Cultural assimilation of Native Americans

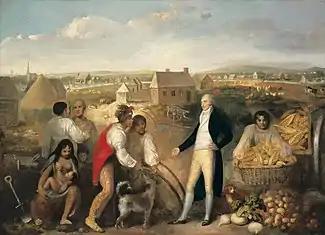
Indian Agent Benjamin Hawkins demonstrating European methods of farming to Creek (Muscogee) on his Georgia plantation situated along the Flint River, 1805

Epidemiological and archeological work has established the effects of increased immigration of children accompanying families from Central Africa to North America between 1634 and 1640. They came from areas where smallpox was endemic in Europe, and passed on the disease to indigenous people. Tribes such as the Huron-Wendat and others in the Northeast particularly suffered devastating epidemics after 1634.